Answer in natural language. How many Stools are visible in the scene? Choose between the following options: 1, 0, 5, 4 or 3
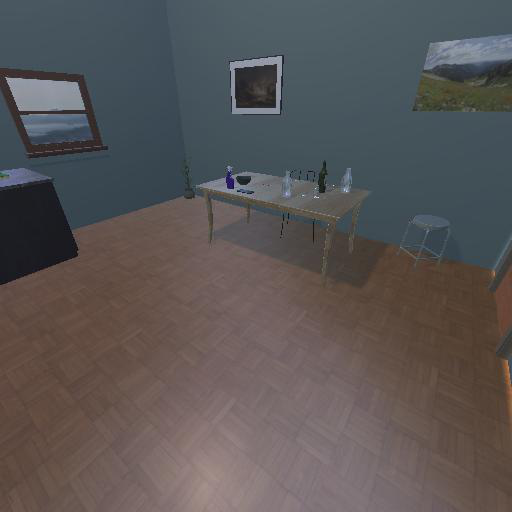
<answer>1</answer>